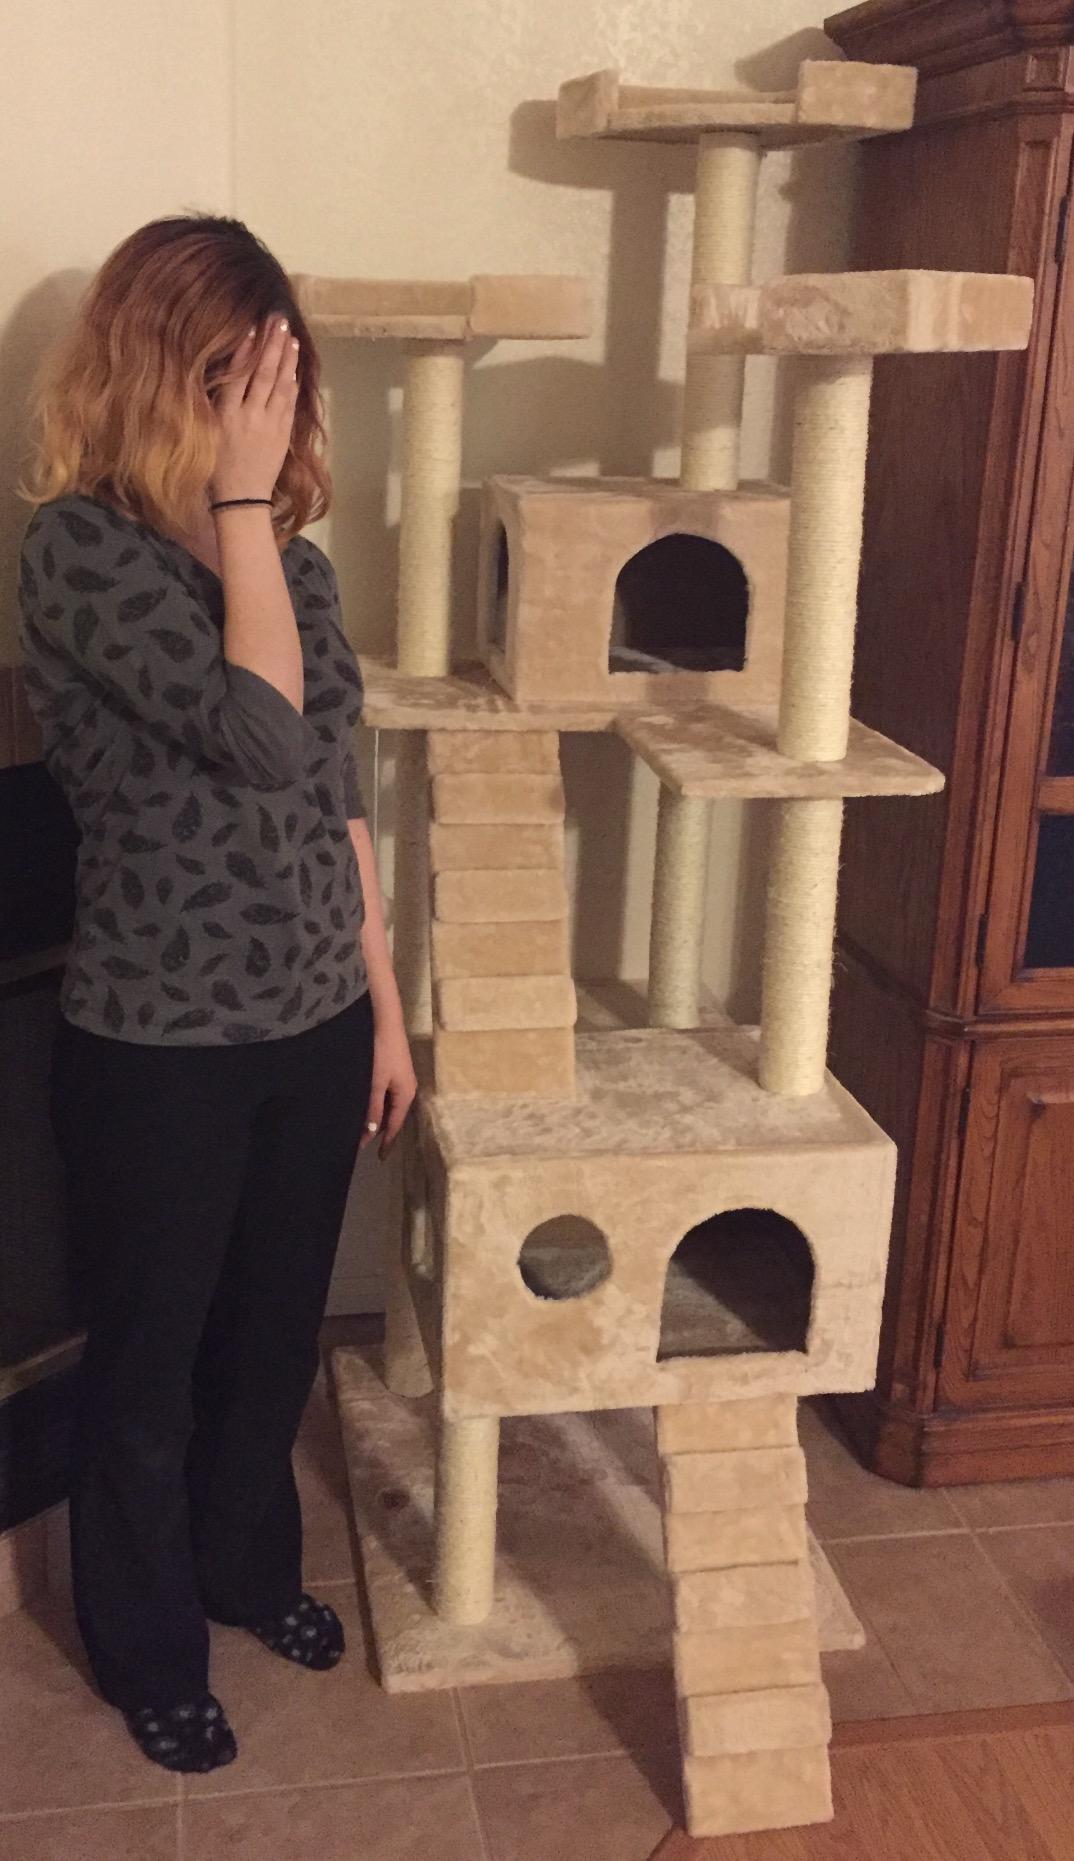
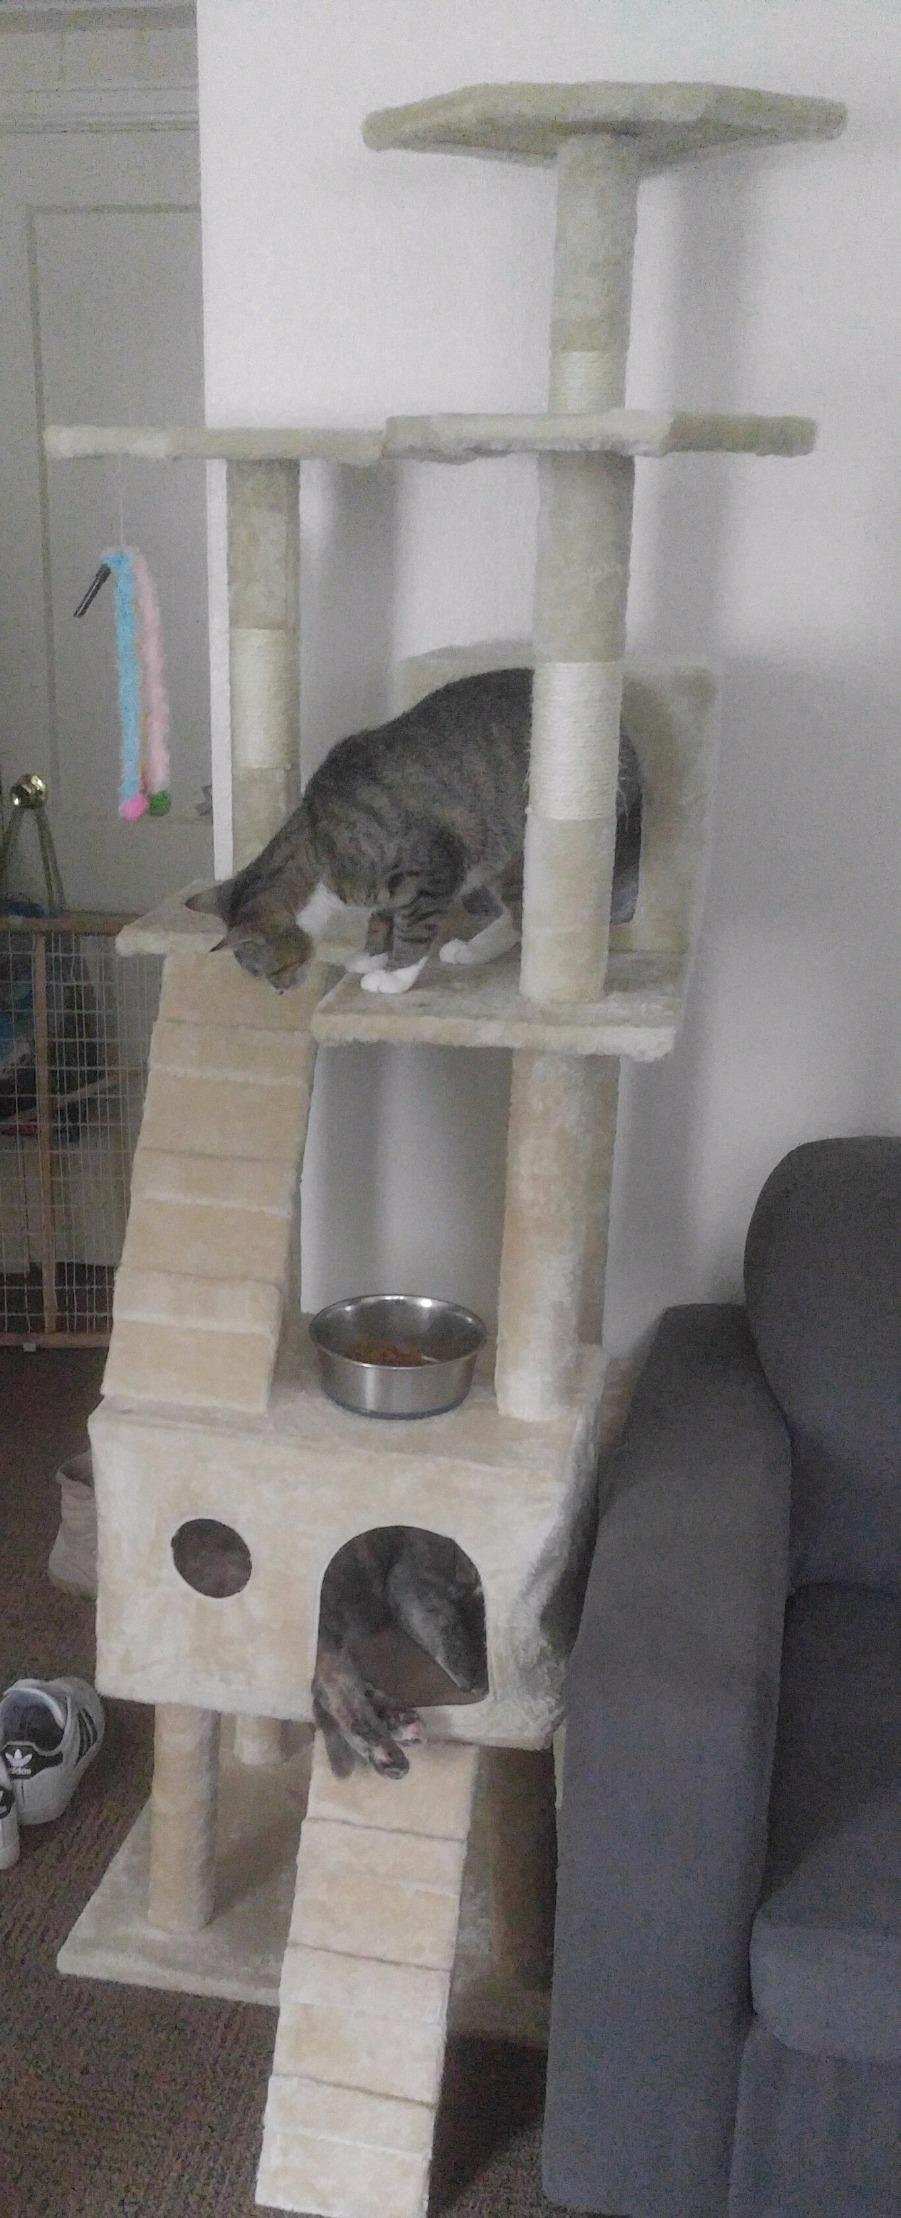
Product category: items_cat tree
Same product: yes